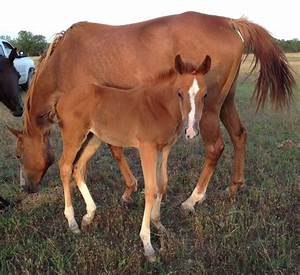
Label: cavallo